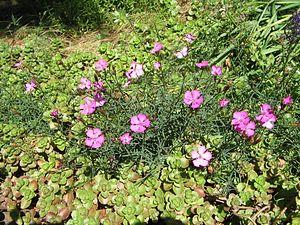
Oeillet du granite
Sampzon est une commune française située dans le département de l'Ardèche, en région Auvergne-Rhône-Alpes, dans la région du Bas-Vivarais.